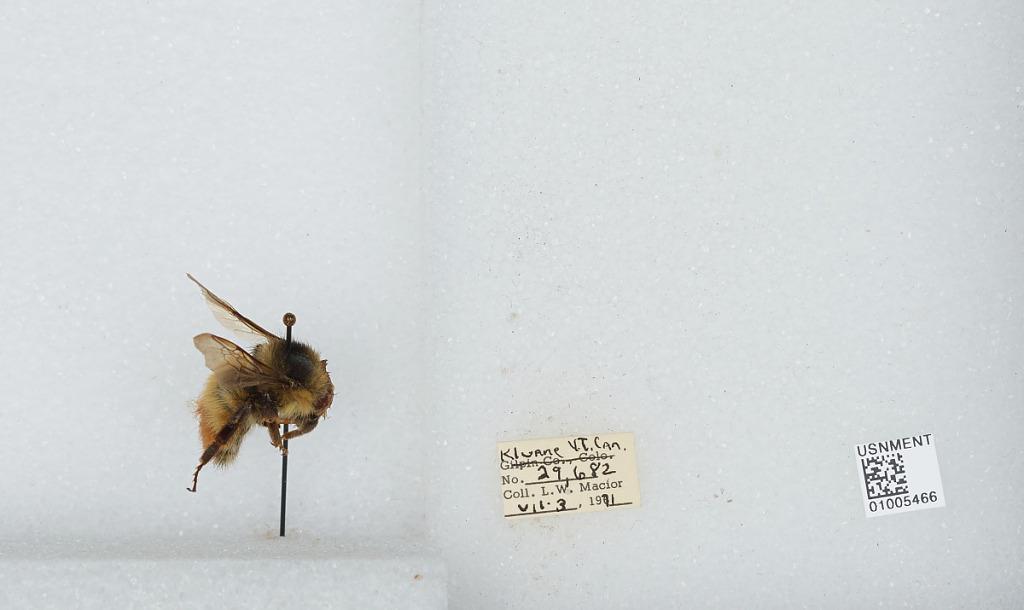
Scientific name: Bombus (Pyrobombus) flavifrons Cresson
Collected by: L. Macior
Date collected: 1971-7-3
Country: Canada
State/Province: Yukon Territory
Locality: Kluane
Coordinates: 60.75, -139.5